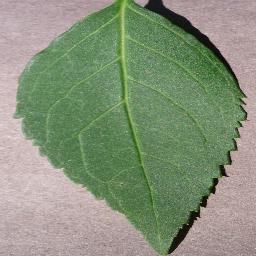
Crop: cherry
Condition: (including_sour)_healthy